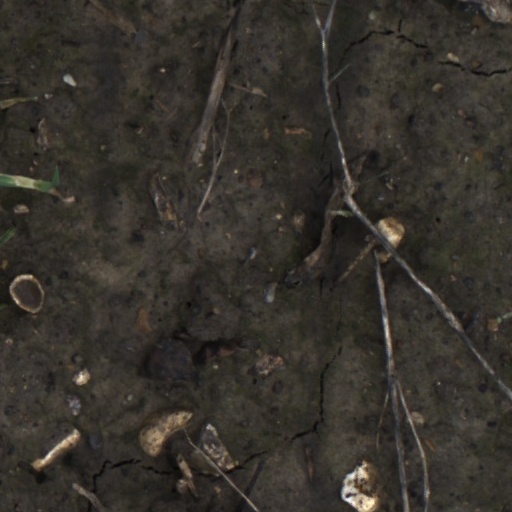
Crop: wheat